Ten Commandments in Catholic theology

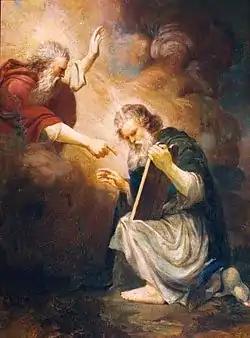
"Moses Receives the Tablets of the Law" (painting by João Zeferino da Costa, 1868)

The Ten Commandments are a series of religious and moral imperatives that are recognized as a moral foundation in several of the Abrahamic religions, including the Catholic Church. As described in the Old Testament books Exodus and Deuteronomy, the Commandments form part of a covenant offered by God to the Israelites to free them from the spiritual slavery of sin. According to the "Catechism of the Catholic Church"—the official exposition of the Catholic Church's Christian beliefs—the Commandments are considered essential for spiritual good health and growth, and serve as the basis for Catholic social teaching. A review of the Commandments is one of the most common types of examination of conscience used by Catholics before receiving the sacrament of Penance.